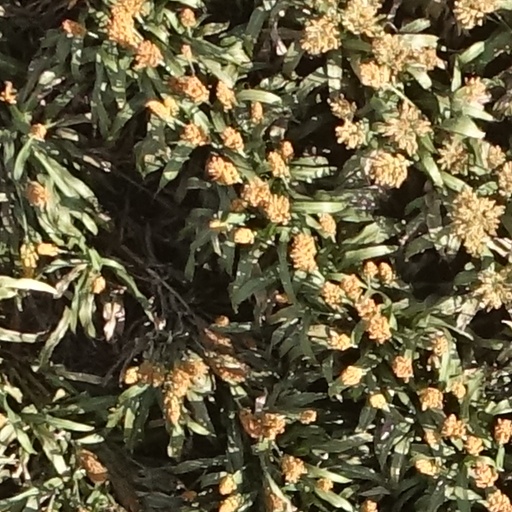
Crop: sorghum